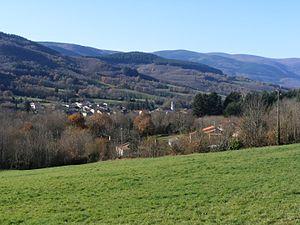
Lacabarède
Lacabarède est une commune française située dans le département du Tarn en région Occitanie.